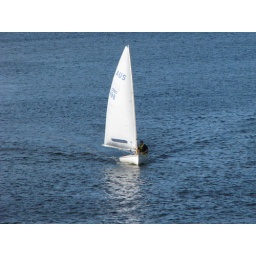
Extreme adventure ... sailing in the pirahna infested Shoalhaven River. Last one out of the river is fish food!